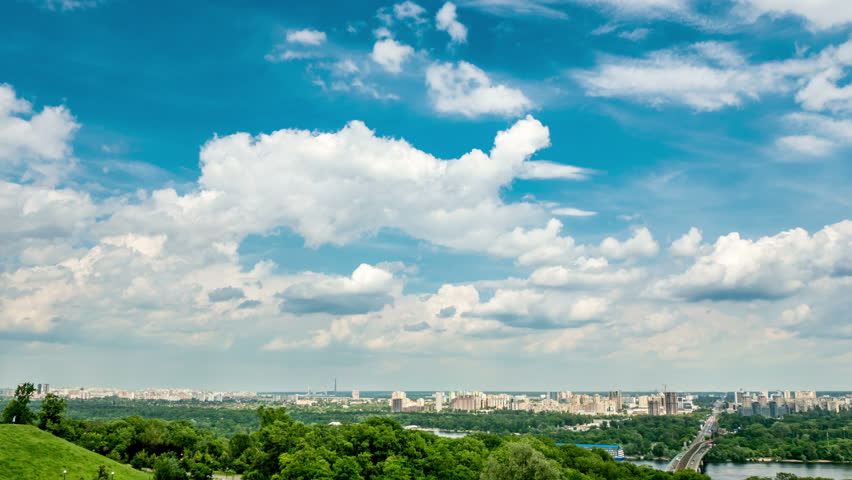
Weather: sun or clear